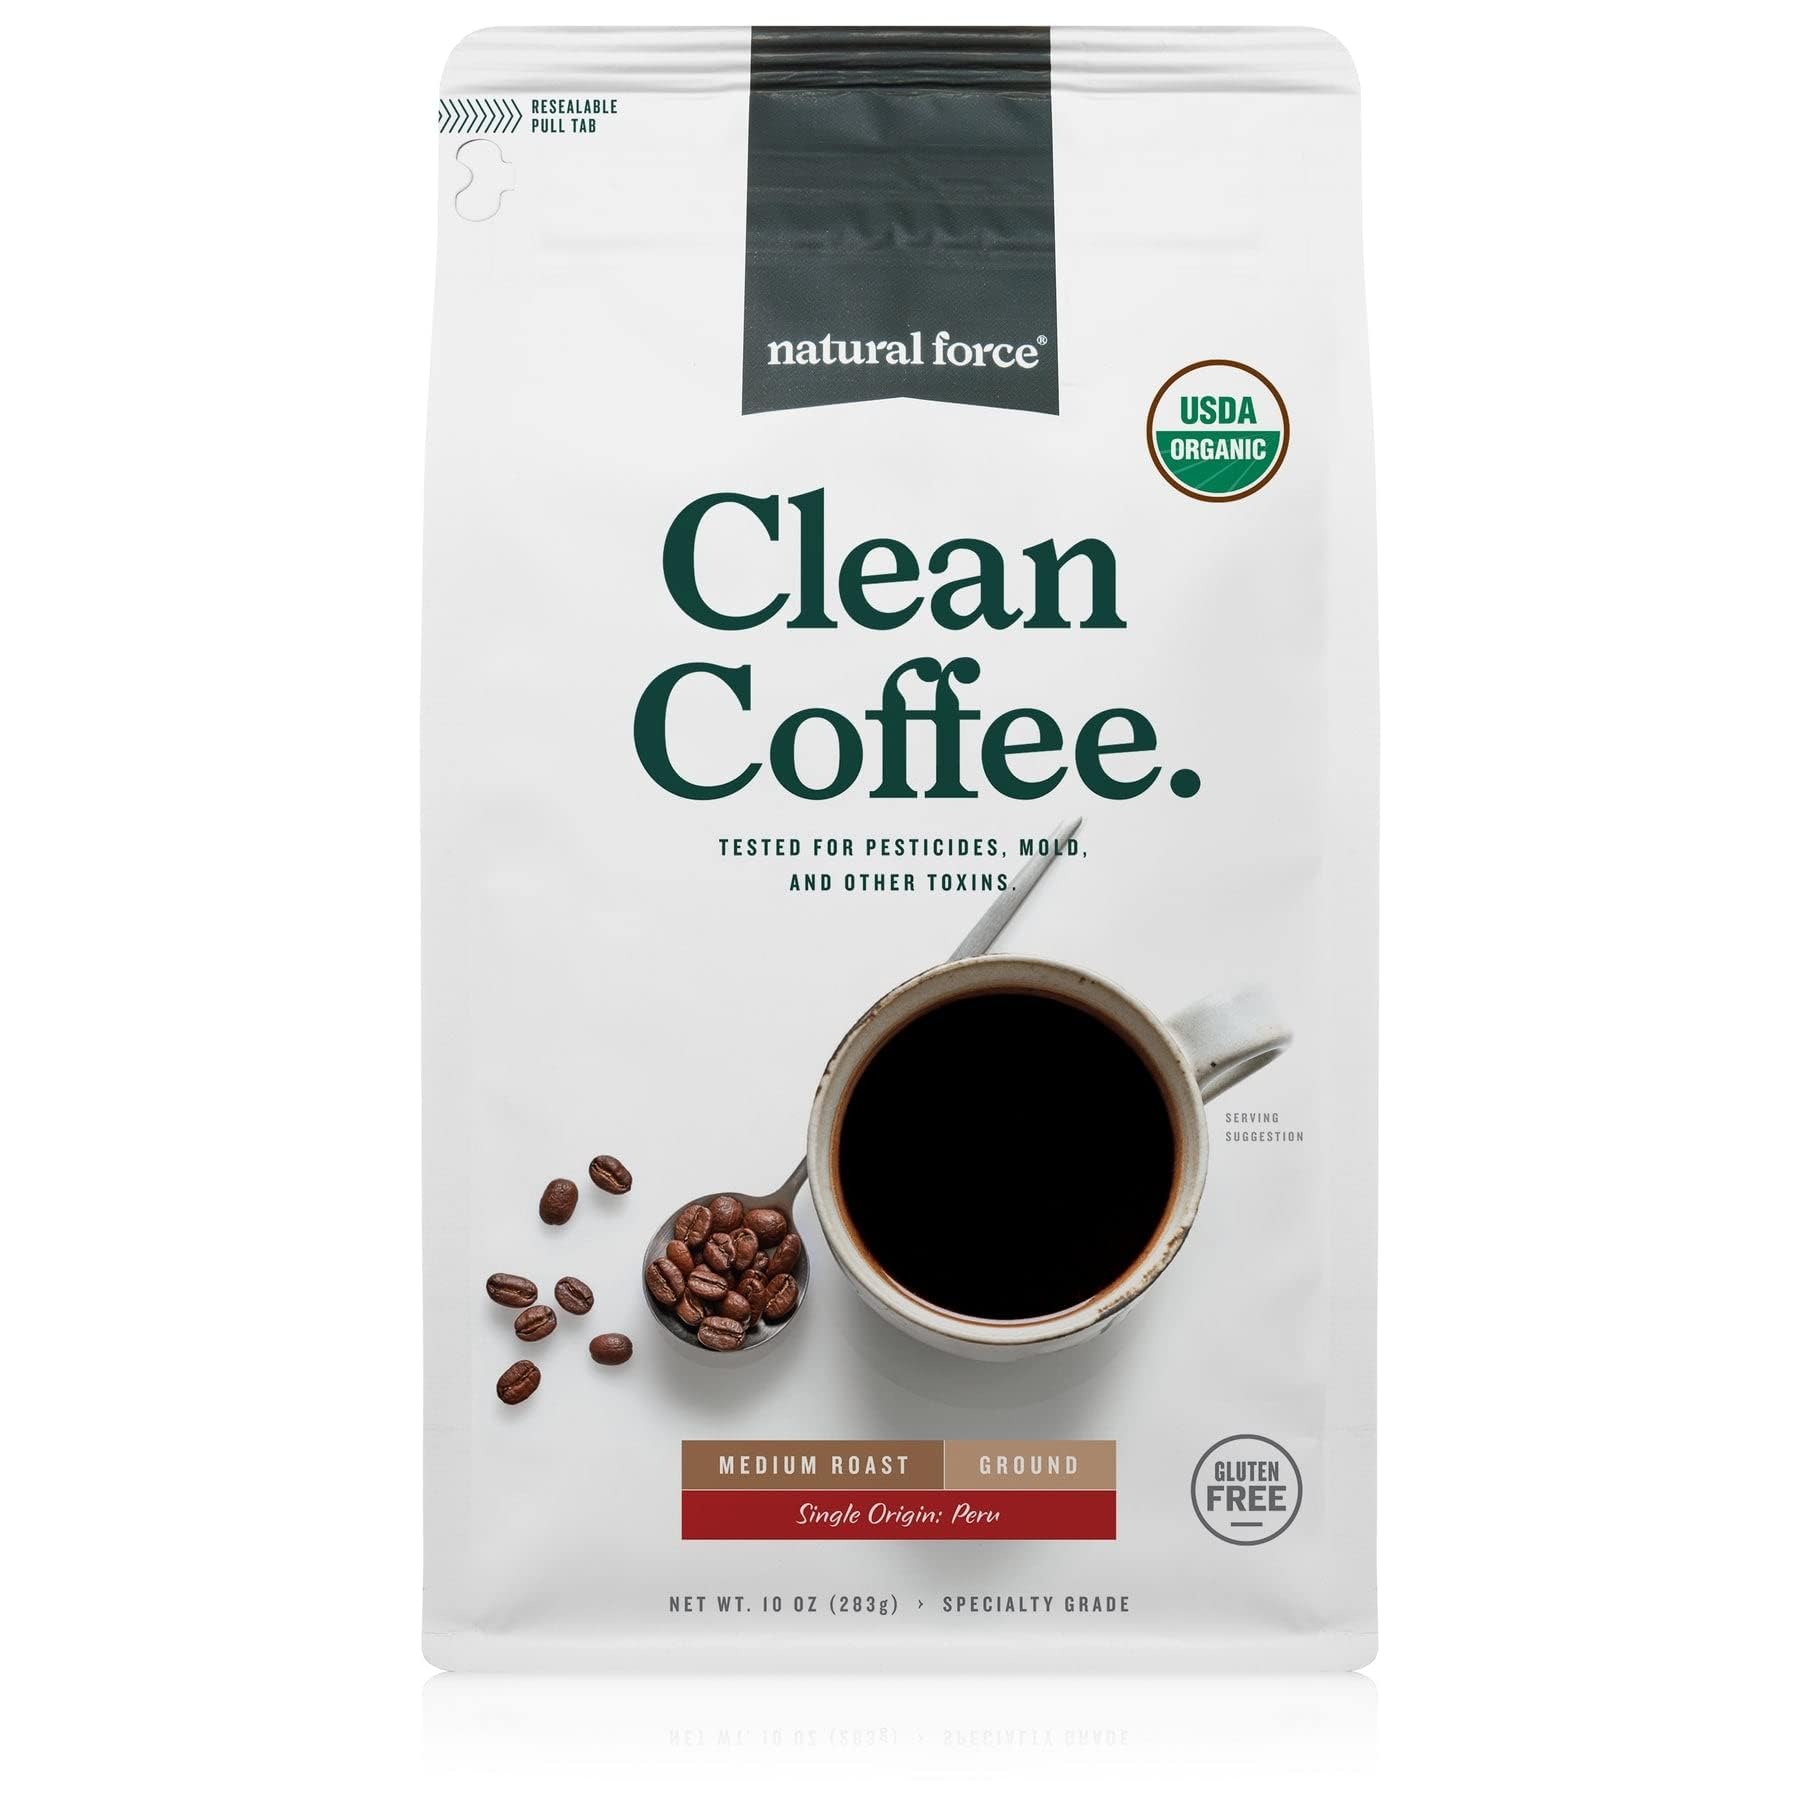
Item Name: Natural Force - Organic Clean Coffee Classic, Mold & Mycotoxin Free, Lab Tested for Toxins & Purity, Low Acidity, Incredible Taste & Aroma, Ground Medium Roast, 10 oz
Bullet Point 1: Organic Medium Roast Ground Clean Coffee - As much as 70% of all coffee is contaminated with mold, and other toxins. These toxins can cause brain fog, stomach irritation, and other serious health concerns. That is why we created Natural Force Clean Coffee, the first coffee consciously crafted to be toxin-free from source to sip!
Bullet Point 2: Tested for Mold, Mycotoxins, Gluten, & More - Natural Force Clean Coffee is 3rd-partly lab tested and independently analyzed for the presence of mold, mycotoxins (ochratoxin A, aflatoxin), acrylamide, heavy metals, gluten and more - we freely share the results of our testing because we have nothing to hide!
Bullet Point 3: Low Acid & High Antioxidant - Natural Force Clean Coffee is a smooth, low-acid coffee that is also gentle on sensitive stomachs. Cup for cup, our coffee contains more antioxidants than blueberries and dark chocolate!
Bullet Point 4: Certified USDA Organic, Keto, Paleo, & Vegan - All Natural Force Clean Coffees are 3rd-party certified by top organizations like The Paleo Foundation and Vegan Action.
Bullet Point 5: Nutrition You Can Trust - Natural Force values the health and happiness of our customers. If you have any questions, comments, or concerns, send us a message from your Amazon account and our world-class Customer Support team will help to make it right.
Product Description: Single Origin Sustainably Grown Lab Tested Keto, Paleo & Vegan Certified Natural Force Clean Coffee 5lb Family Size is bulk coffee that is specially crafted for health from the very start, beginning with hand-picked, organic, sustainably grown coffee beans from a single coffee plantation in Colombia. Next, the beans are sorted and graded. For our Clean Coffee Family Size, we use only superior-grade beans that are free of insect damage and other defects that may negatively impact the roasting process. Our Clean Coffee is then stored in a temperature-controlled warehouse, ensuring mycotoxin producing molds do not have the warm and humid growth conditions they require to thrive. These special select coffee beans are then sent to our roaster where we test them for mold, gluten, and toxins like aflatoxin and ochratoxin. Any batch of beans that fails these tests is discarded. We then carefully roast the beans to preserve the maximum amount of antioxidants while reducing harmful compounds like acrylamide and HCAs. Features and Benefits of Clean Coffee: Up to 200% more antioxidants than other coffees. Nitrogen flushed 5lb bag seals in freshness and aroma. Incredibly smooth and delicious taste that won’t leave you feeling jittery or foggy. Gives you clean energy without harmful toxins. Ground coffee, caffeinated, medium roasted to perfection. Natural Force - Nutrition You Can Trust.
Value: 10.0
Unit: Ounce

Price: 42.91